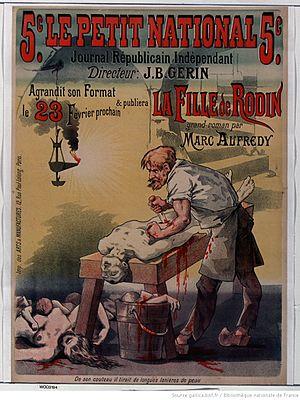
La Fille de Rodin, Affiche de 1888 annonçant la sortie d'un roman policier. Auguste Rodin caricaturé en tueurs en série de femmes et d'enfants.
Camille Claudel née à Fère-en-Tardenois le 8 décembre 1864, et morte à Montdevergues le 19 octobre 1943, est une sculptrice et artiste peintre française.